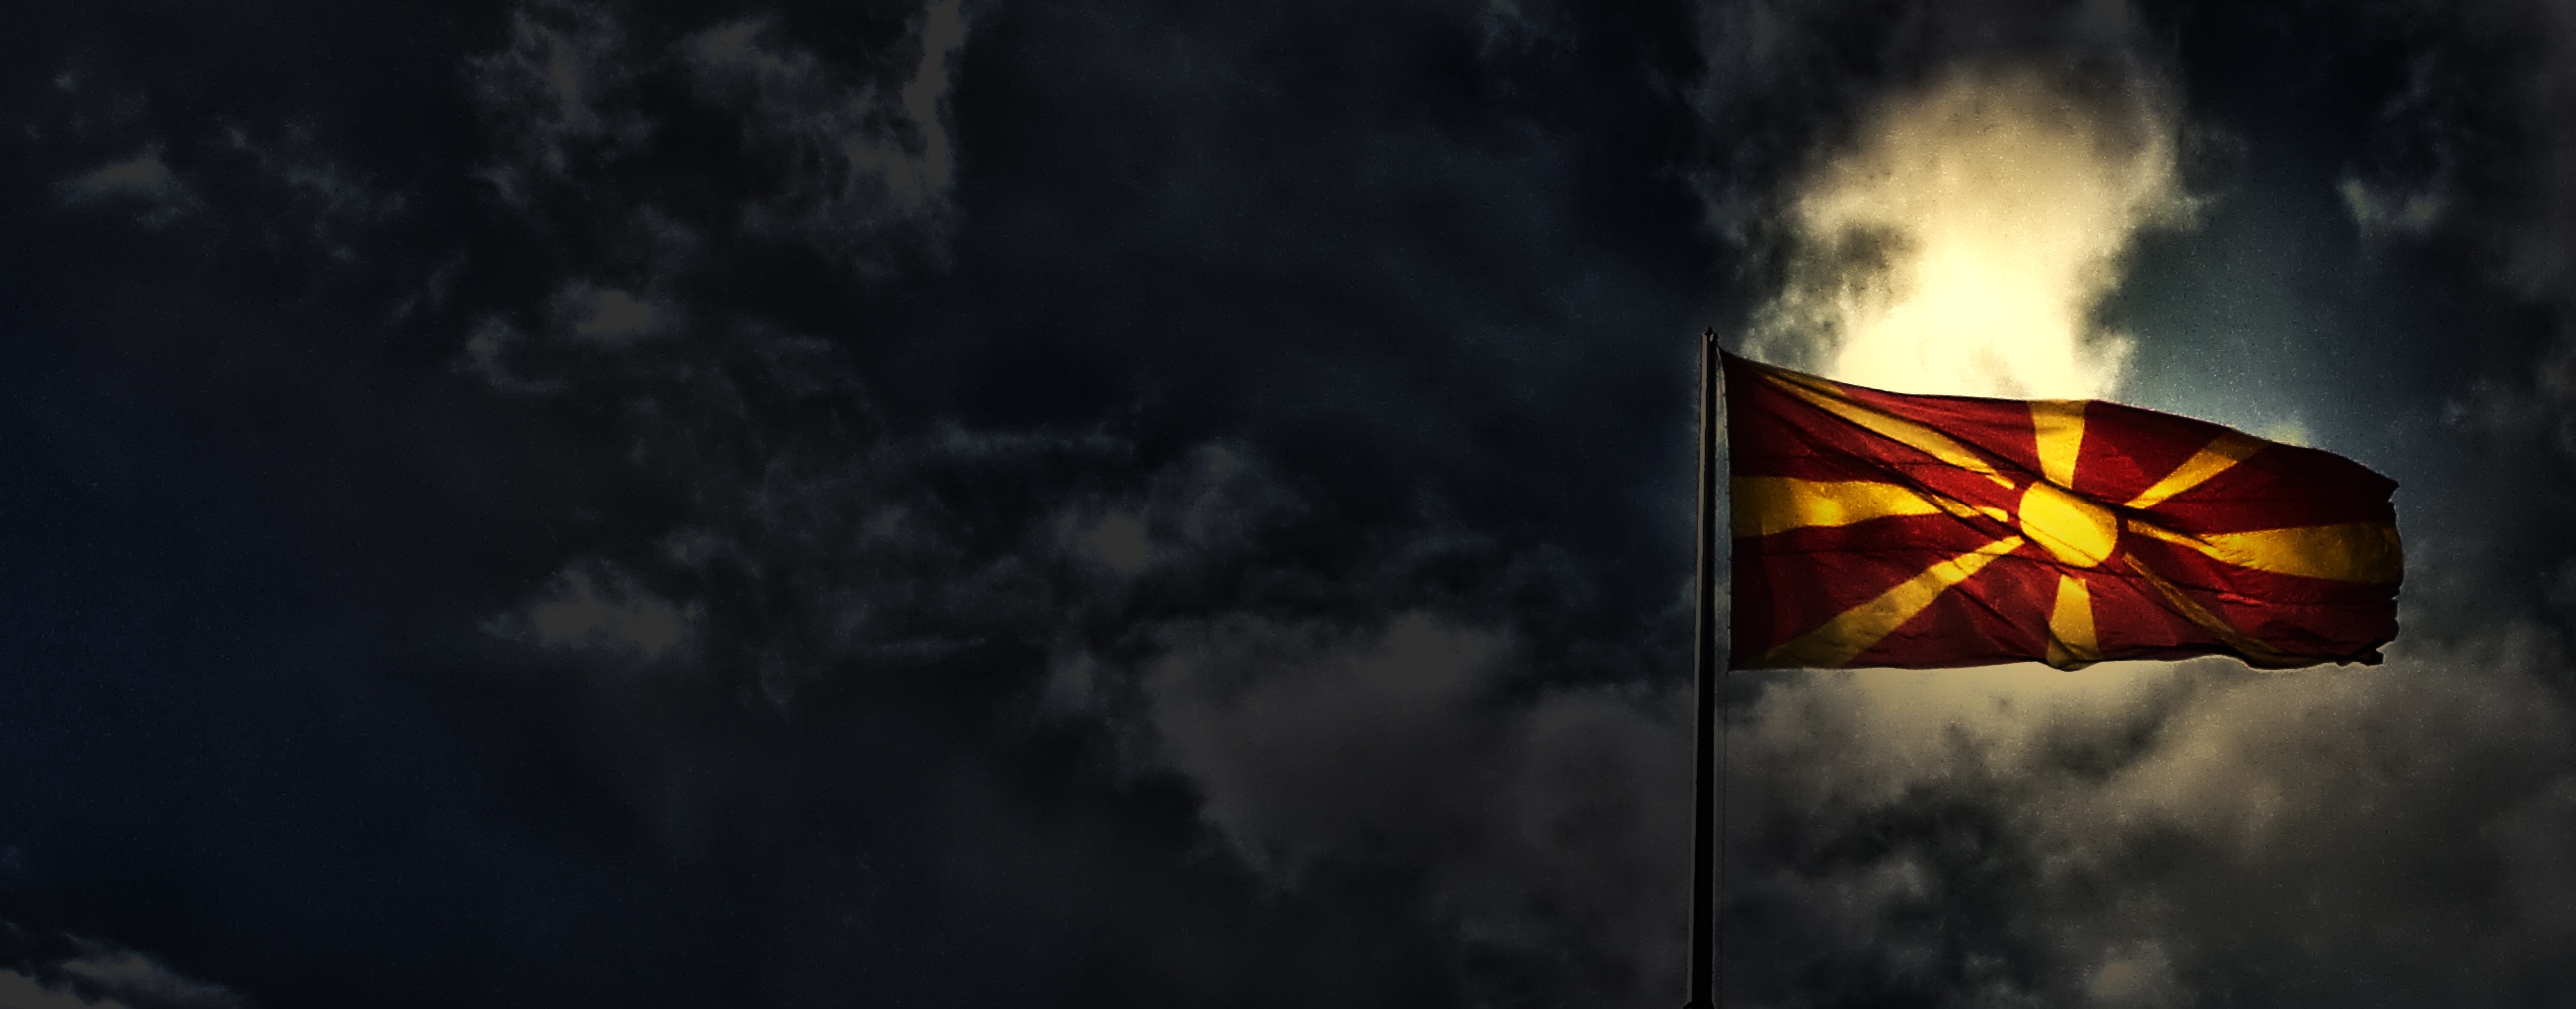
cloud, sky, sun, sunlight, atmosphere, country, celebration, europe, symbol, banner, flag, usa, darkness, tourism, emblem, fabric, textile, national, american, design, state, us, republic, icon, nation, silk, independence, official, screenshot, macedonia, accurate, astronomical object, computer wallpaper, geological phenomenon, kicevo